Handloading

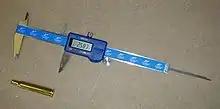
Digital calipers for measuring case length

Several kinds of case trimmers are available. Die-based trimmers have an open top and allow the case to be trimmed with a file during the loading process. Manual trimmers usually have a base that has a shellholder at one end and a cutting bit at the opposite end, with a locking mechanism to hold the case tight and in alignment with the axis of the cutter, similar to a small lathe. Typically the device is cranked by hand, but sometimes they have attachments to allow the use of a drill or powered screwdriver. Powered case trimmers are also available. They usually consist of a motor (electric drills are sometimes used) and special dies or fittings that hold the case to be trimmed at the appropriate length, letting the motor do the work of trimming.